Yazidis

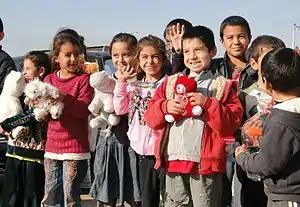
Defend International provided humanitarian aid to Yazidi refugees in Iraqi Kurdistan in December 2014.

In William Seabrook's book "Adventures in Arabia", the fourth section, starting with Chapter 14, is devoted to the "Yezidees" and is titled "Among the Yezidees". He describes them as "a mysterious sect scattered throughout the Orient, strongest in North Arabia, feared and hated both by Moslem and Christian, because they are worshippers of Satan." In the three chapters of the book, he completely describes the area, including the fact that this territory, including their holiest city of Sheik-Adi, was not part of "Irak".